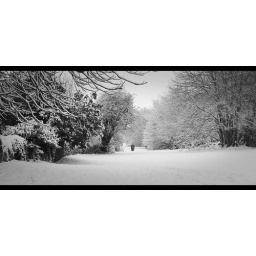
Thought this made a picturesque scene - pretty trees covered in snow, with a couple in the distance walking their dog.